Millionaire pie
Also known as:
jv - Javanese: Pai milyunèr
Category: pastry (dessert pie)
Cuisine: American
Associated cuisines: American
Area: Southern United States, Southwestern United States
Countries: United States
Region: Northern America

It is made of whipped cream or whipped topping, crushed pineapple, and chopped pecans with a graham cracker crust, although the ingredients are modifiable. Some versions include condensed milk, cream cheese, flaked coconut, and/or cherry pie filling or maraschino cherries. However, the whipped topping or whipped cream, pineapple, and crust are essential ingredients, although the type of crust (e.g. graham cracker, shortbread) can vary.

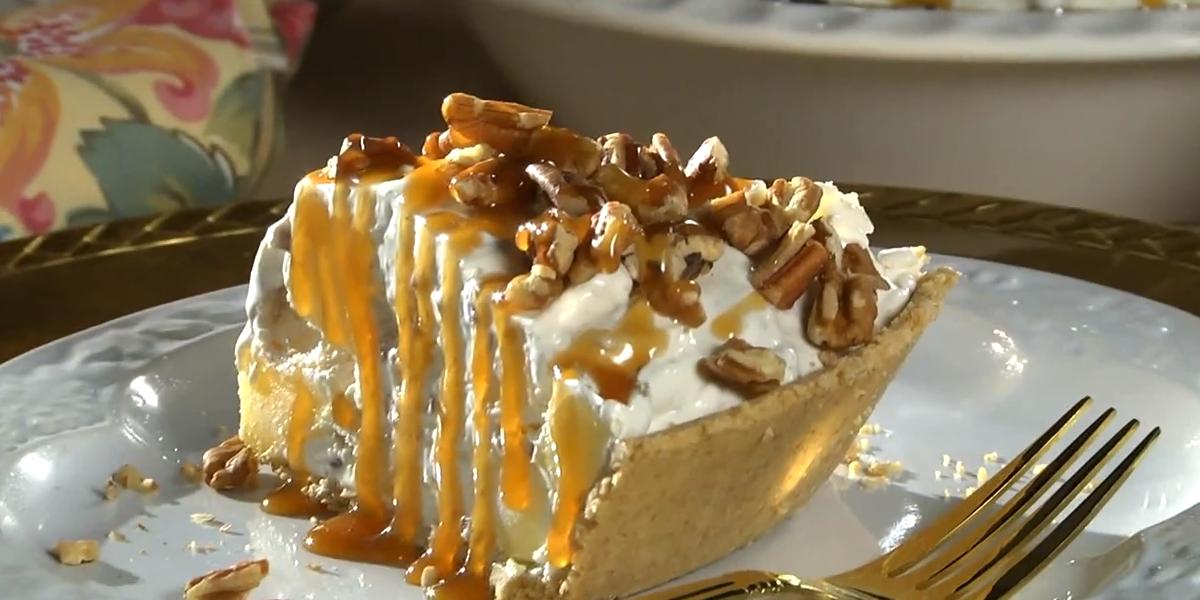